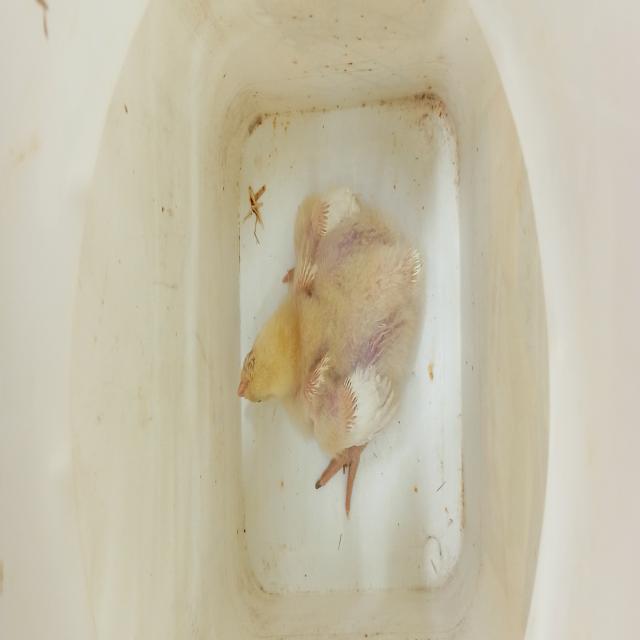
Weight: 534 g